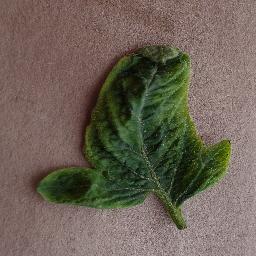
Label: Tomato___Tomato_Yellow_Leaf_Curl_Virus